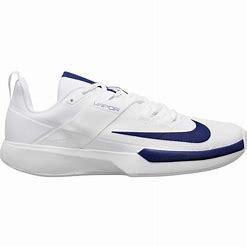
Brand: Nike
Model: Court Vapor Lite